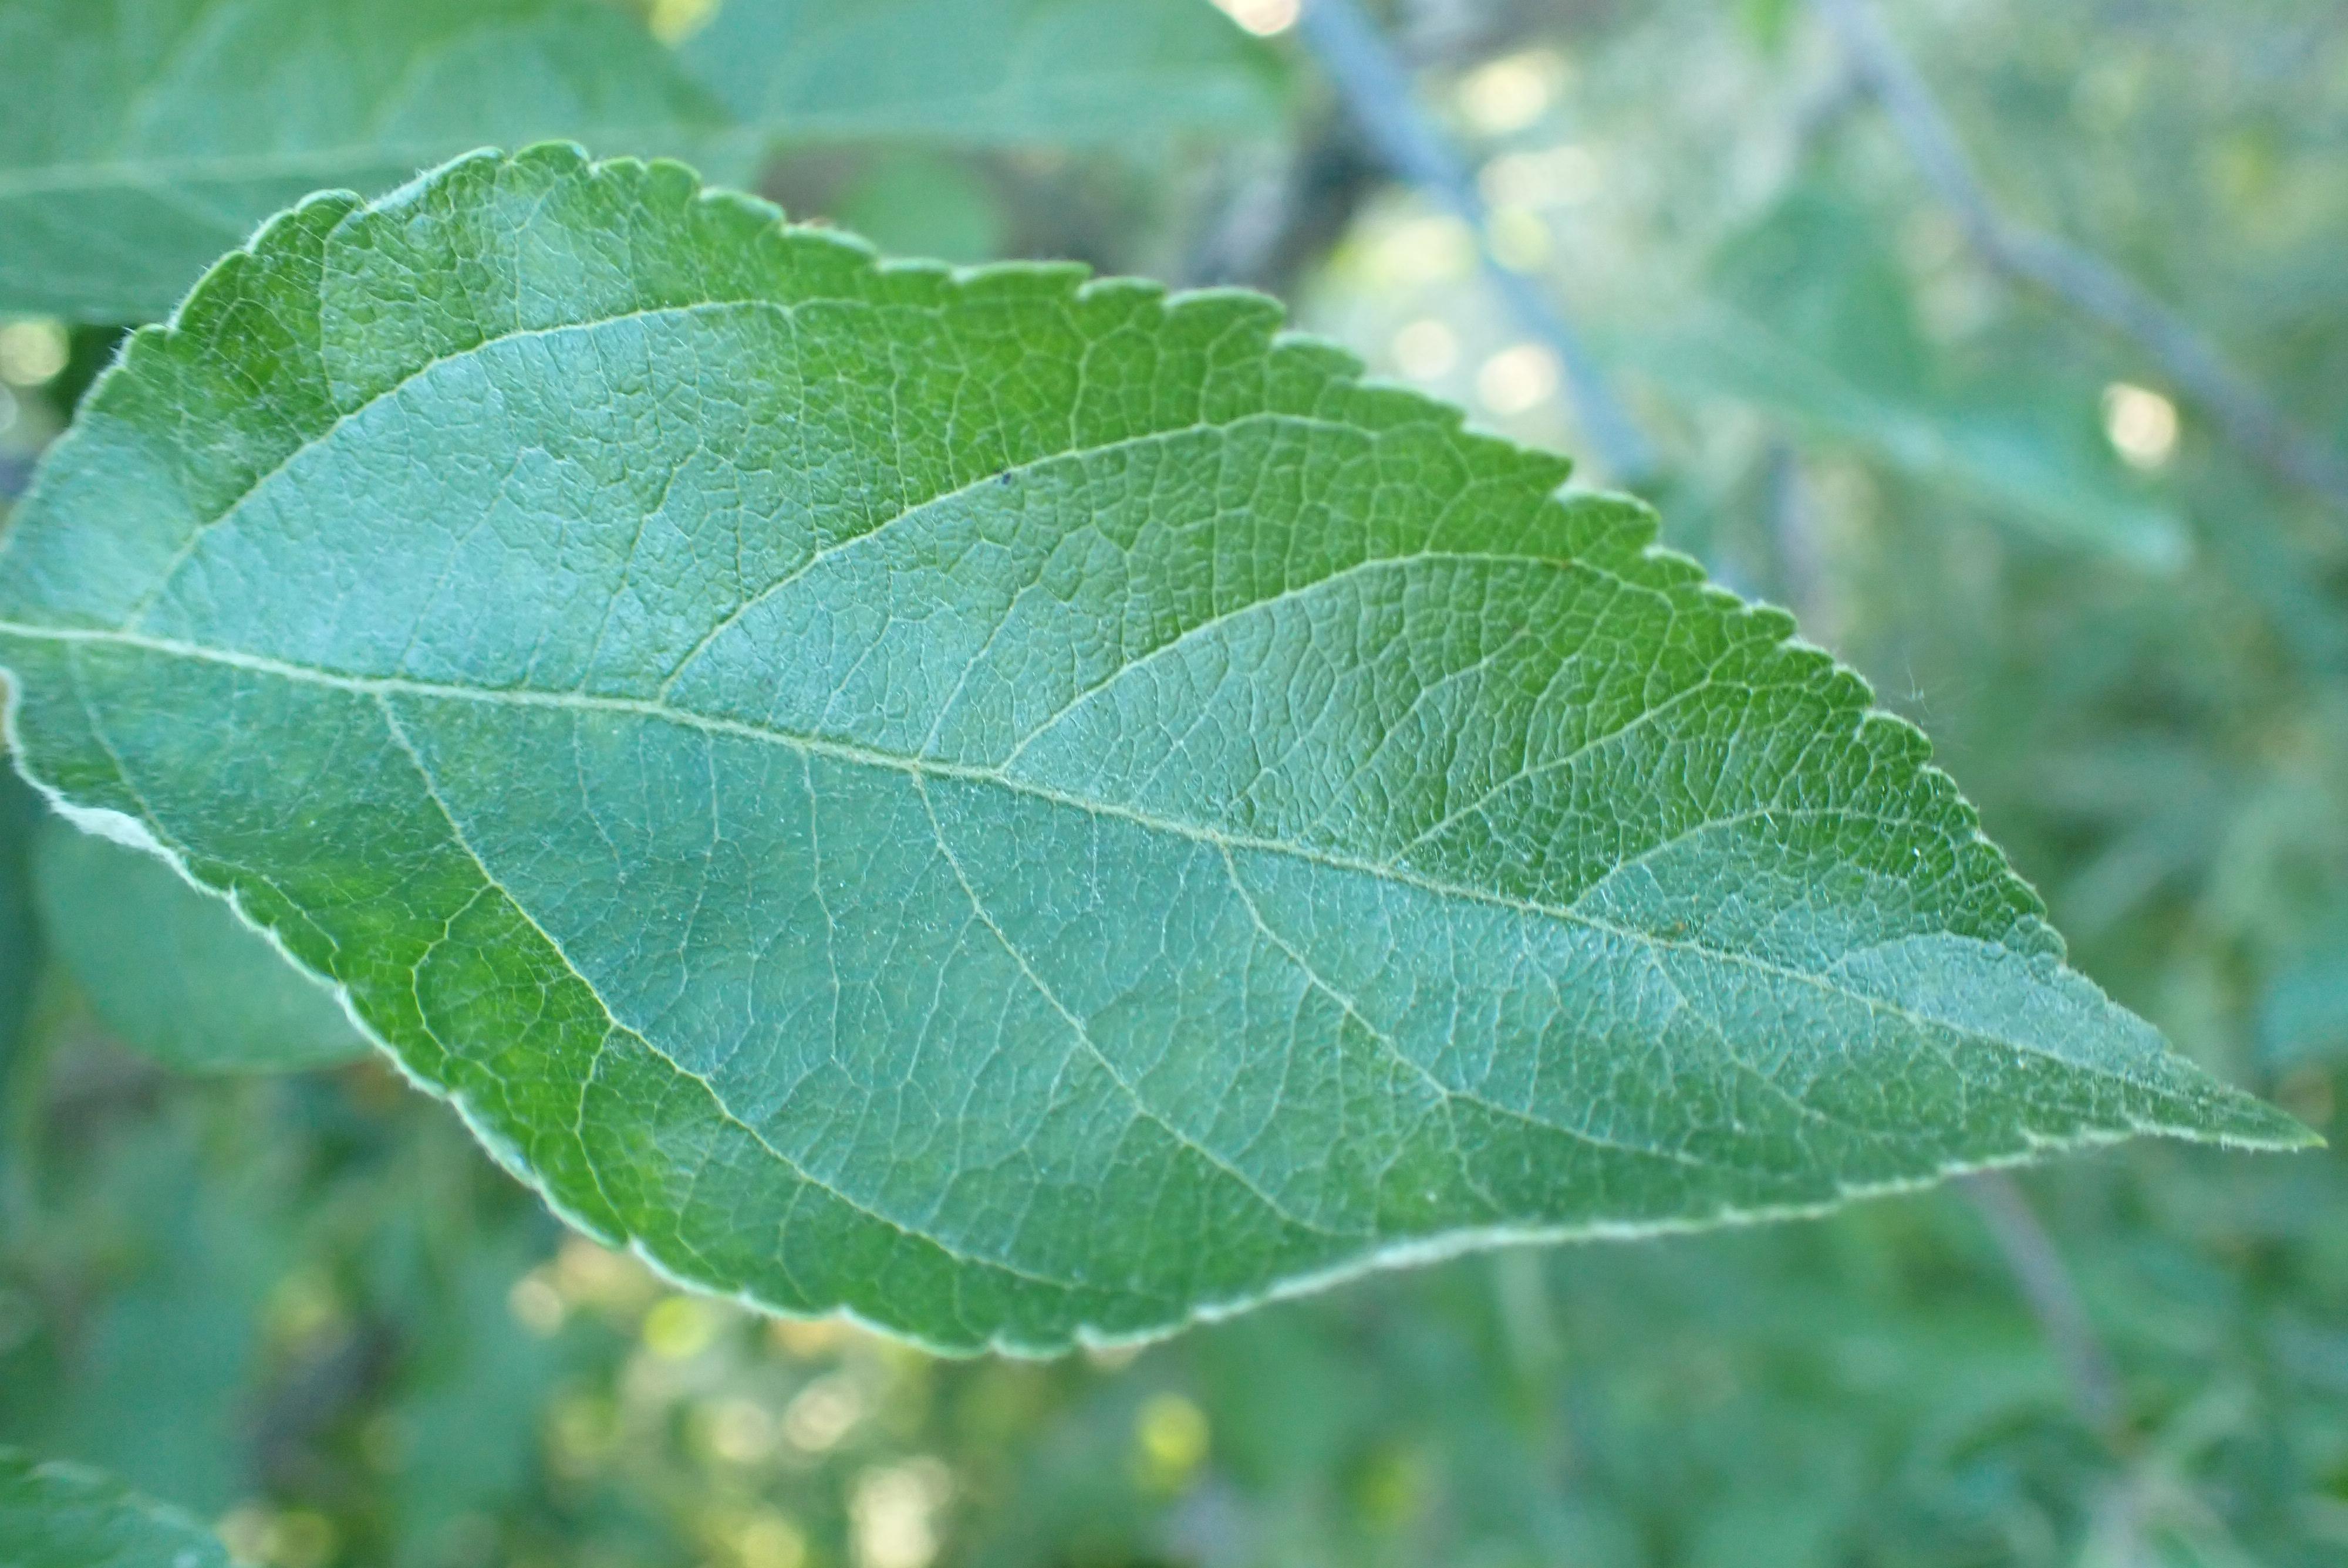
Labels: healthy